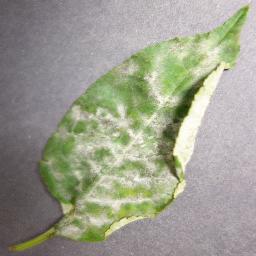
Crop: cherry
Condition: (including_sour)_powdery_mildew